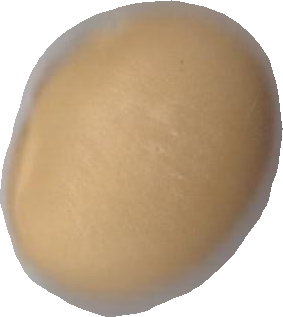
Variety: Dega